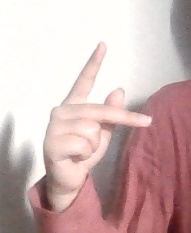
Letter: dha